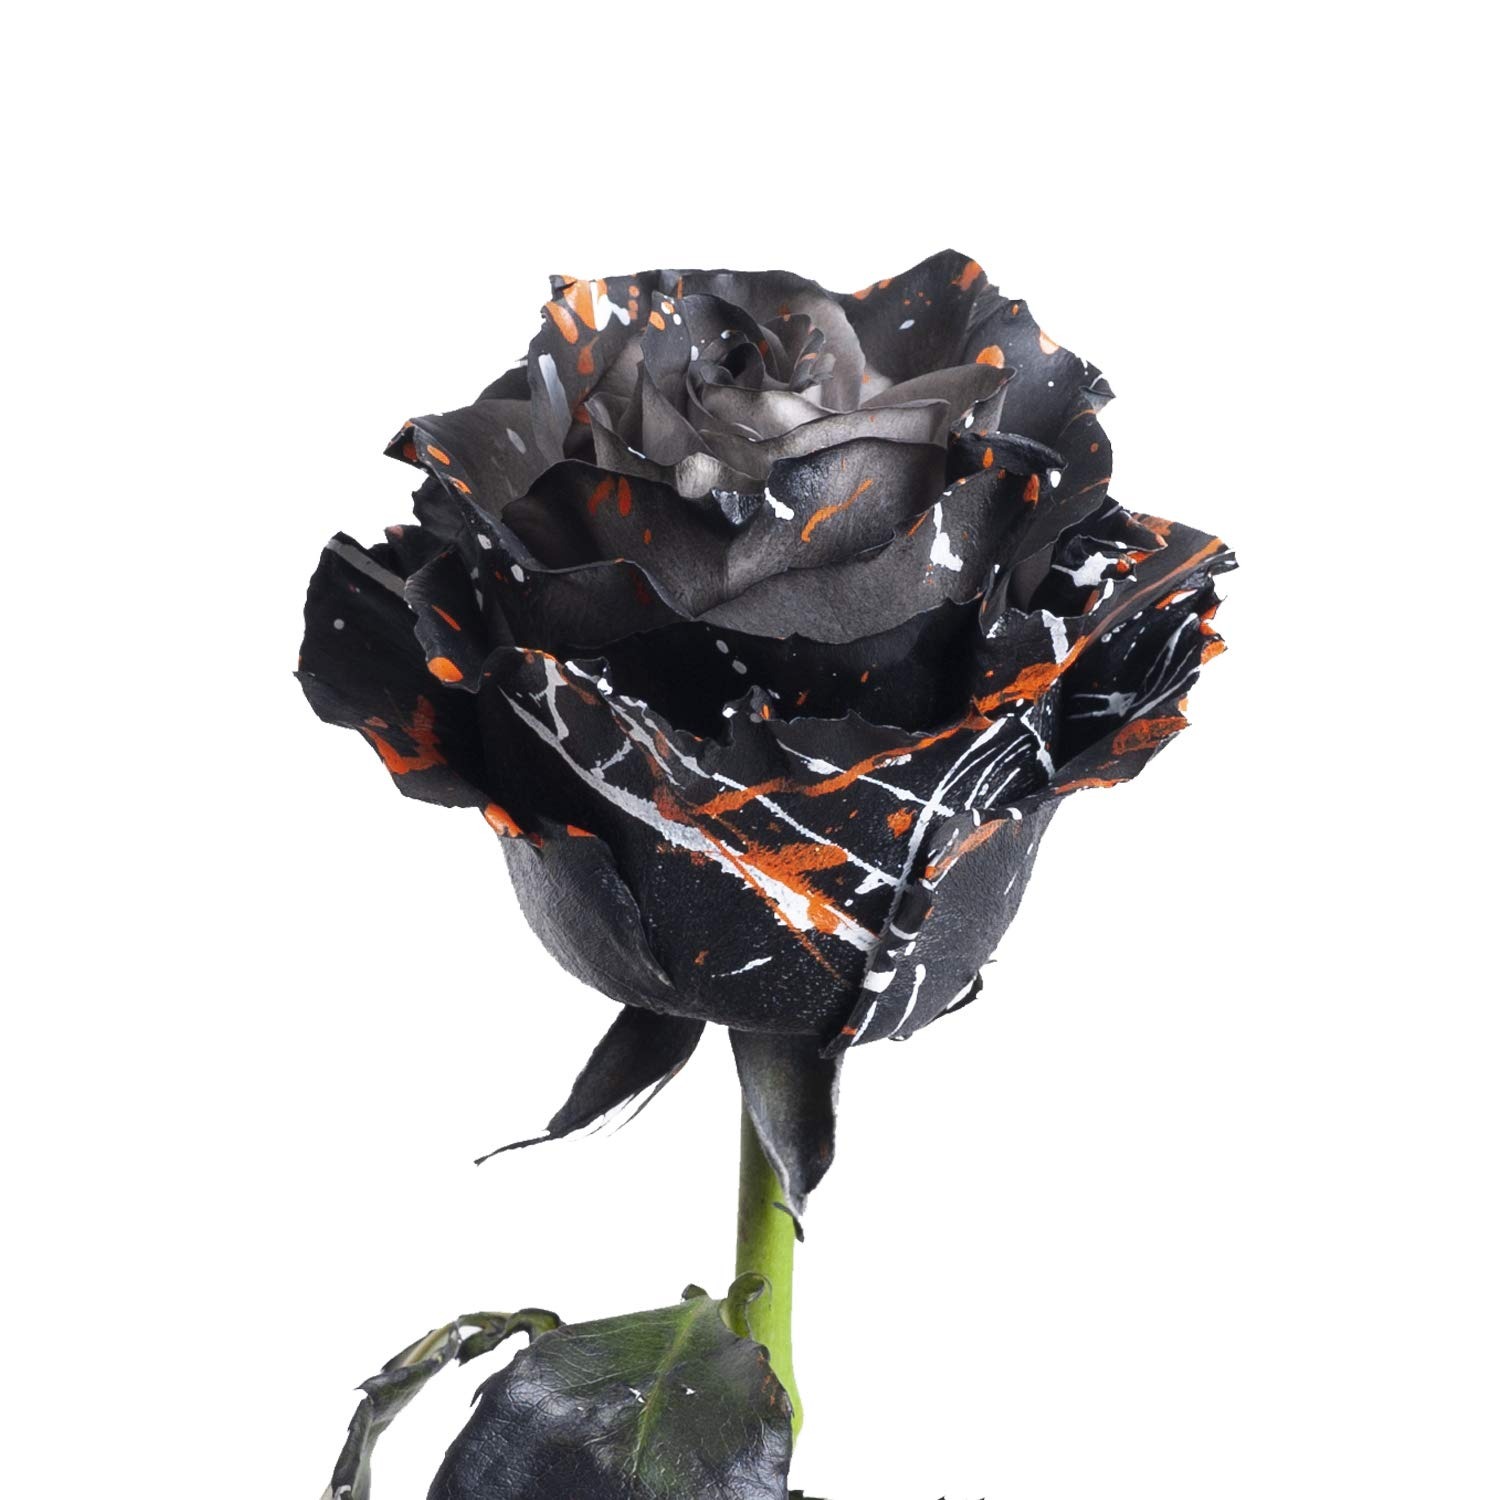
Item Name: Darkness Confetti Painted Roses 50 cm - 125 Stems
Bullet Point 1: Cut and shipped directly from our farm upon order
Bullet Point 2: Stem Length (Approximation): 50 cm / 20 in Approx. bloom size: 5 cm / 2 in
Bullet Point 3: Available All year round Shipped from Ecuador
Bullet Point 4: Suggested Delivery Date is 2 to 3 days before your event
Bullet Point 5: Average vase life with proper care and handling, approximately 7 days
Value: nan
Unit: None

Price: 242.98